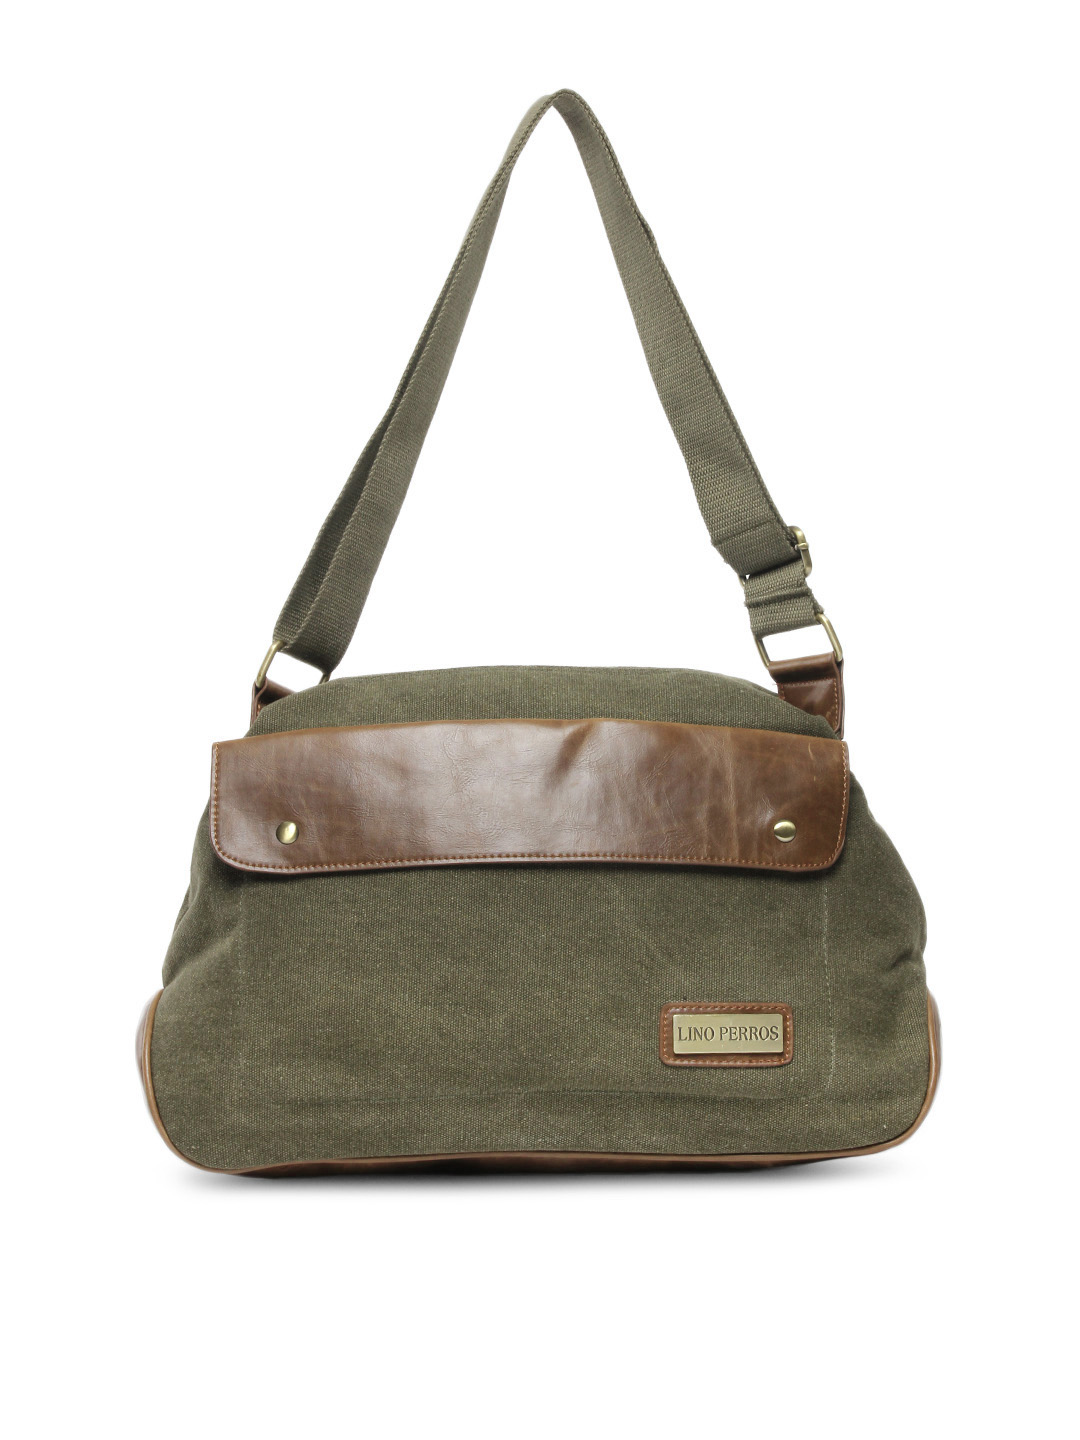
Lino Perros Women Green Handbag
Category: Accessories / Bags / Handbags
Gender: Women
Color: Green
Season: Summer 2012
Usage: Casual